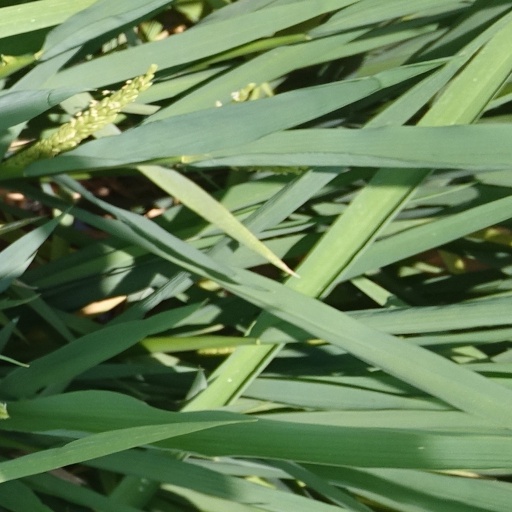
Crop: rice